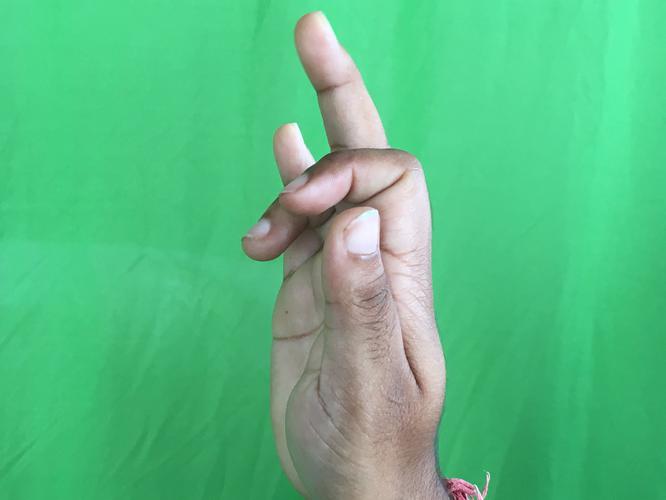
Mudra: Shukatundam
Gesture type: single_hand